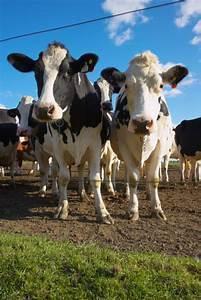
cow